Eucharitidae

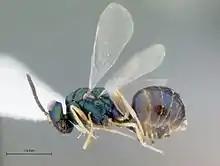
"Orasema simplex" from Argentina

Oraseminae are parasitic on the ant genus "Pheidole" (Myrmicinae), as well as the fire ant in southern South America and the little red fire ant in the Caribbean. They are distributed worldwide in tropical regions, such as Costa Rica, Ecuador, Brazil, and Argentina. They are also native to Texas, Florida, Massachusetts, Delaware, and Colorado.